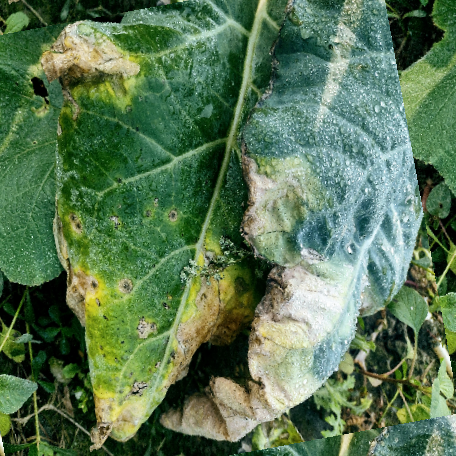
Label: Downy Mildew